Harbury

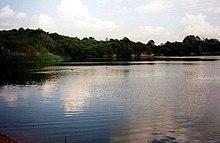
Mitre Pool, part of the former cement quarry at Bishop's Bowl Lakes

As well as linking Birmingham and Oxford, the new railway provided a connection for the Greaves Works in Bishop's Itchington that since 1820 had been quarrying Blue Lias and turning it into cement. The business became Greaves, Bull and Lakin and in 1855 opened a new cement works. Production increased in phases over the next seven decades, and quarrying extended across the parish boundary into Harbury. Allied Cement Manufacturers, makers of Red Triangle Cement, bought the quarry and works in 1927 but went bankrupt in 1931. Associated Portland Cement, now Blue Circle Industries, bought ACM's assets in 1932 and continued production. Cement-making was ended in 1970 and the site was turned into a depot. The site was cleared in 1994. The deep quarries on the Harbury side of the parish boundary have since been converted into Bishops Bowl Lakes, which is a coarse fishing facility. During a heat wave in the summer of 2018 a 17-year-old boy from Daventry drowned after getting into difficulty in the lake, this prompted the tightening of security at the site.